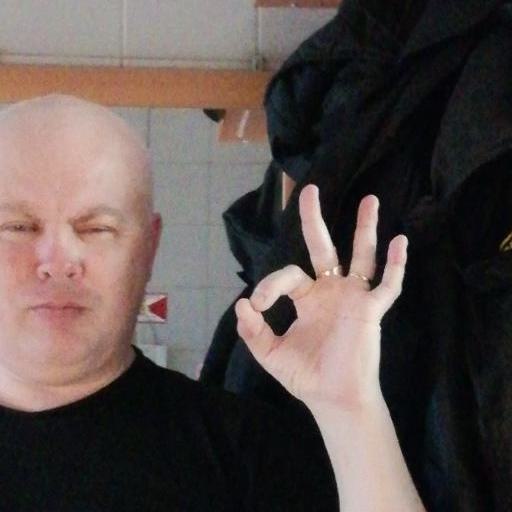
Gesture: ok